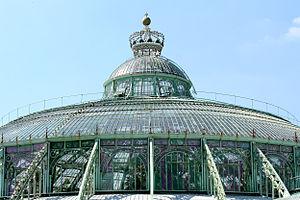
Laeken (Belgique), vue extérieure du dôme de la grande serre dite des ""Jardins d'hiver"" faisant partie des serres royales de Alphonse Balat (1874-1890).
Les serres royales de Laeken sont une construction architecturale composée de métal et de verre, réalisée par l'architecte Alphonse Balat dans le parc attenant au château royal de Laeken à l'initiative de Léopold II.